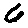
Label: 6